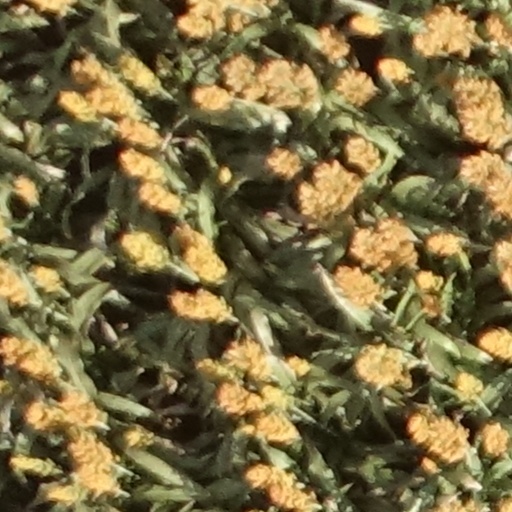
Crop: sorghum